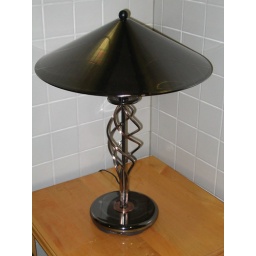
A neat lamp in the woman's bathroom at the Rosza center at MTU in Houghton.